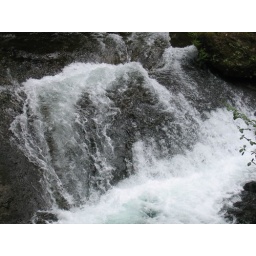
mmmmm water rushing over rocks